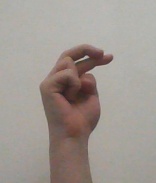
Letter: zay